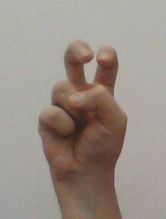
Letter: toot